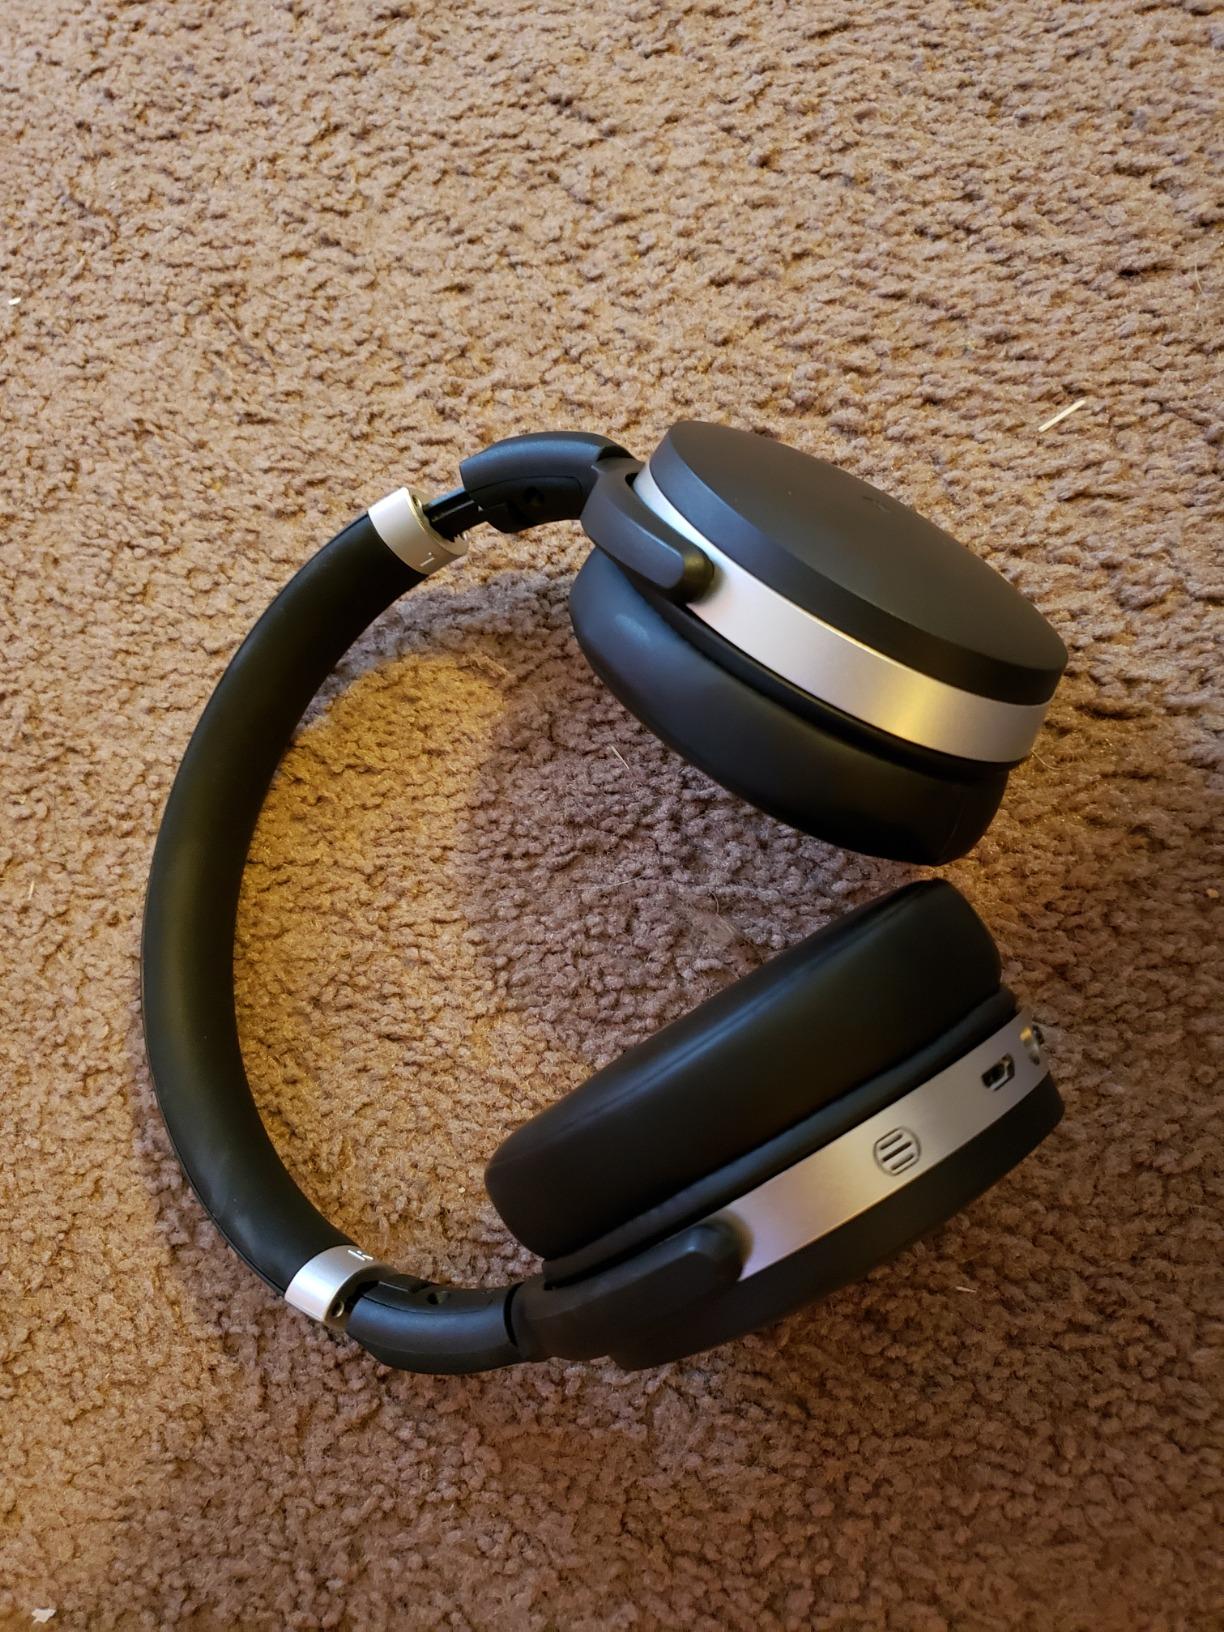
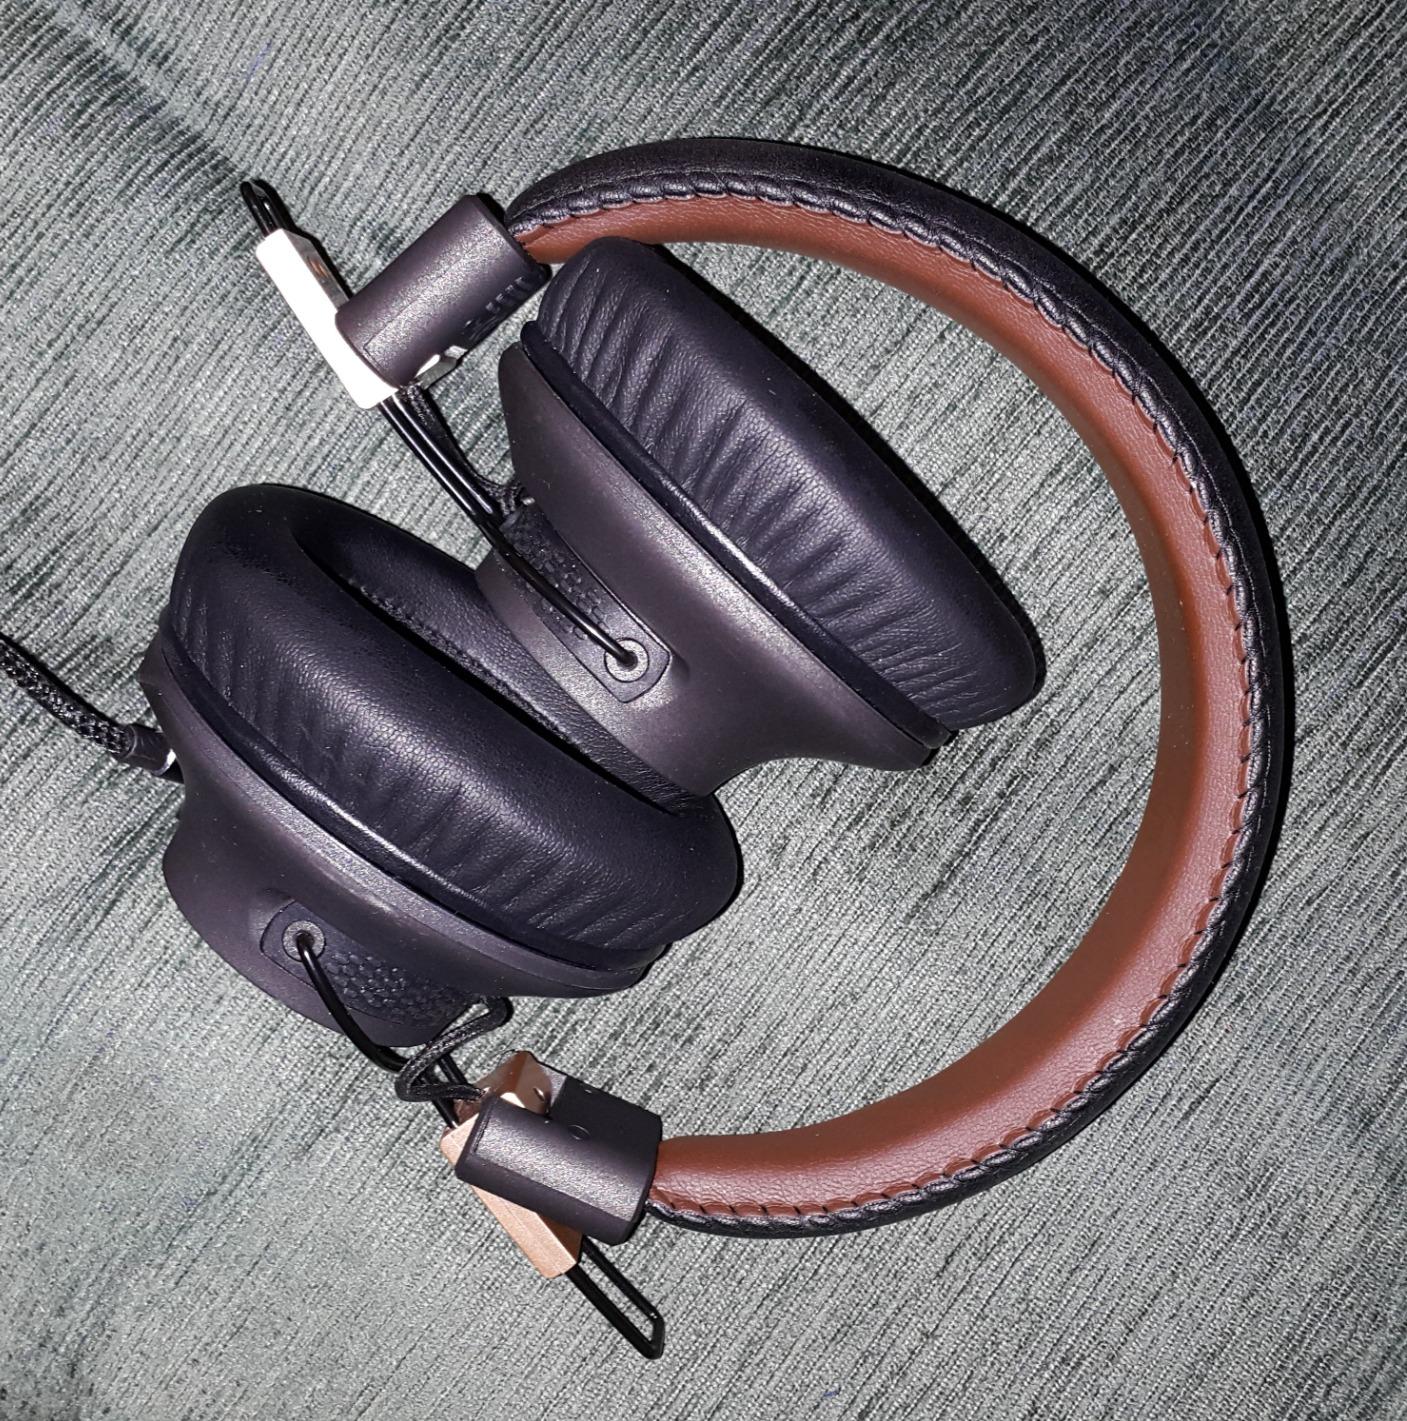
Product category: headphones
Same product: no